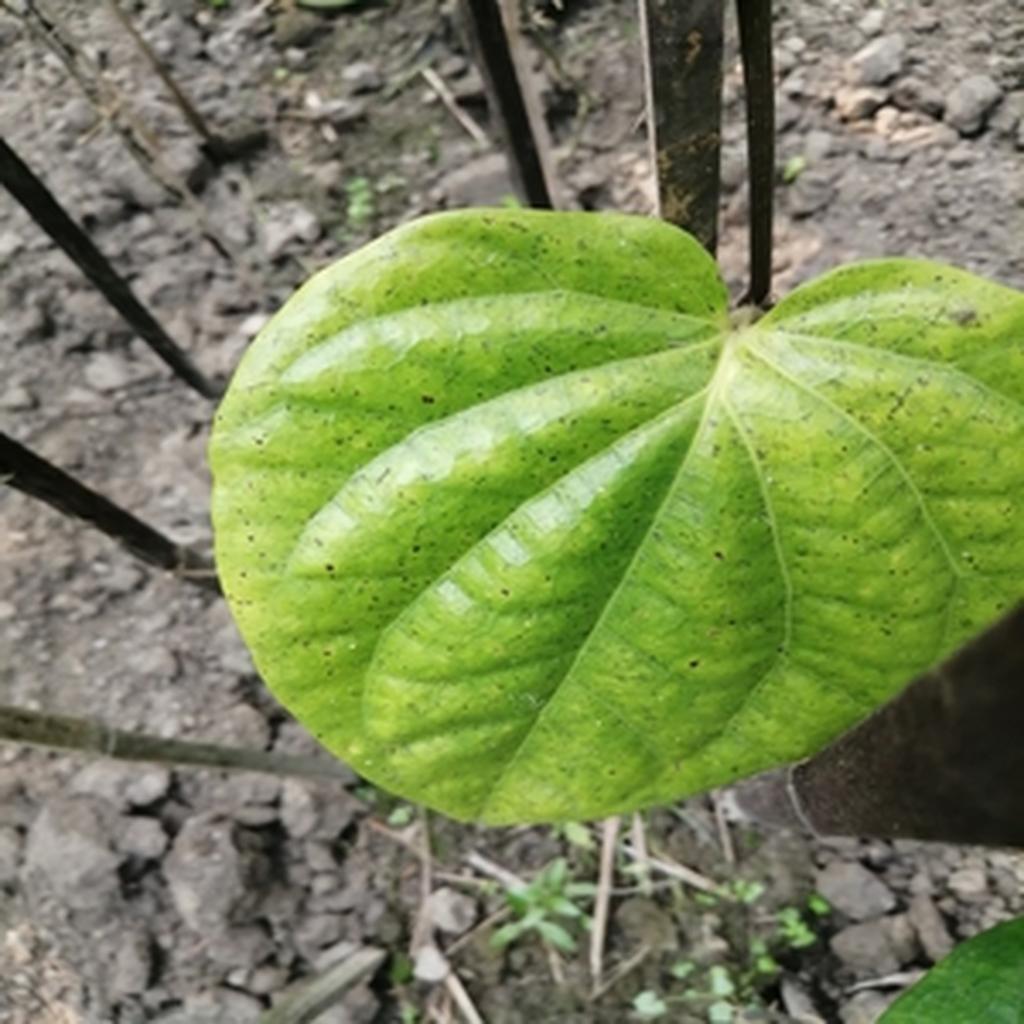
Label: Leaf_Spot